Relief of Montgomery Castle

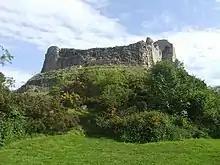
Montgomery Castle. Although "slighted" in 1648, its strength is apparent

After the battle, Meldrum returned to the siege of Liverpool, which surrendered on 1 November. He allowed the Irish soldiers in the garrison to depart to Ireland after they had undertaken not to serve the King again, despite Parliament having passed the Ordinance of no quarter to the Irish.